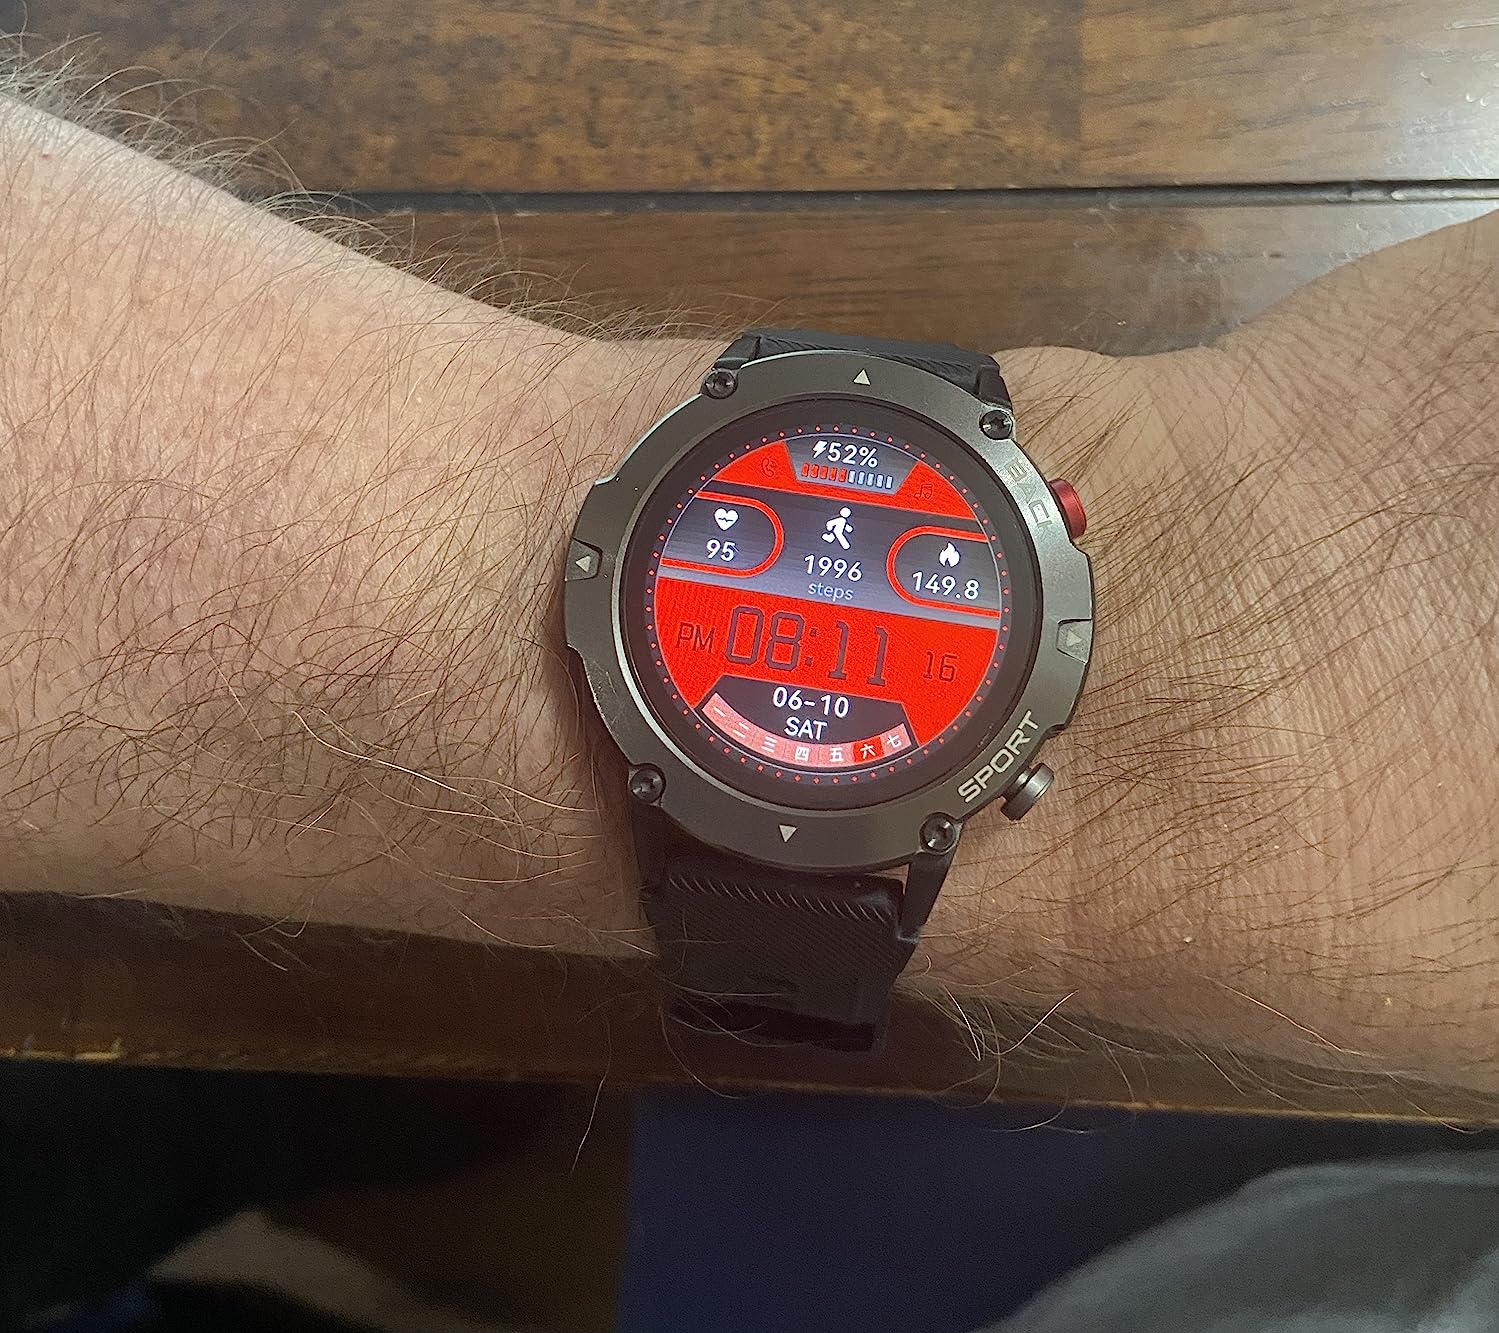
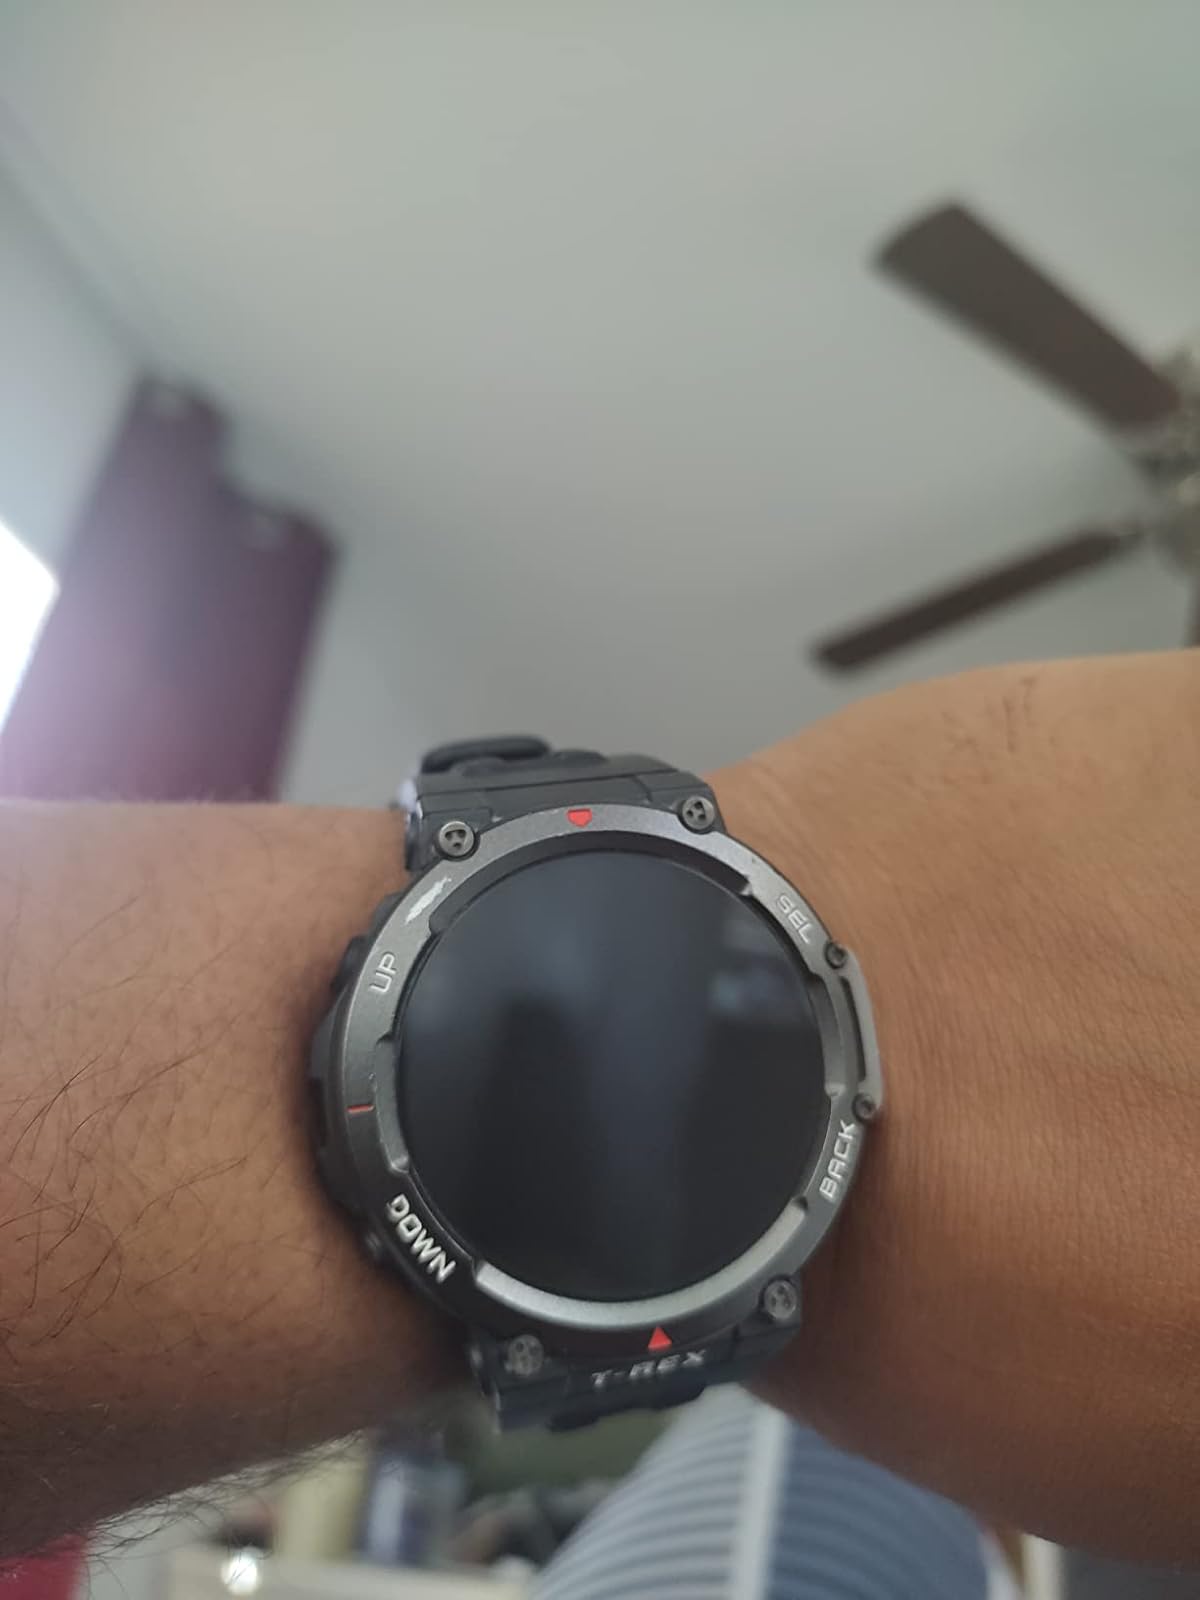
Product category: smartwatch
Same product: no